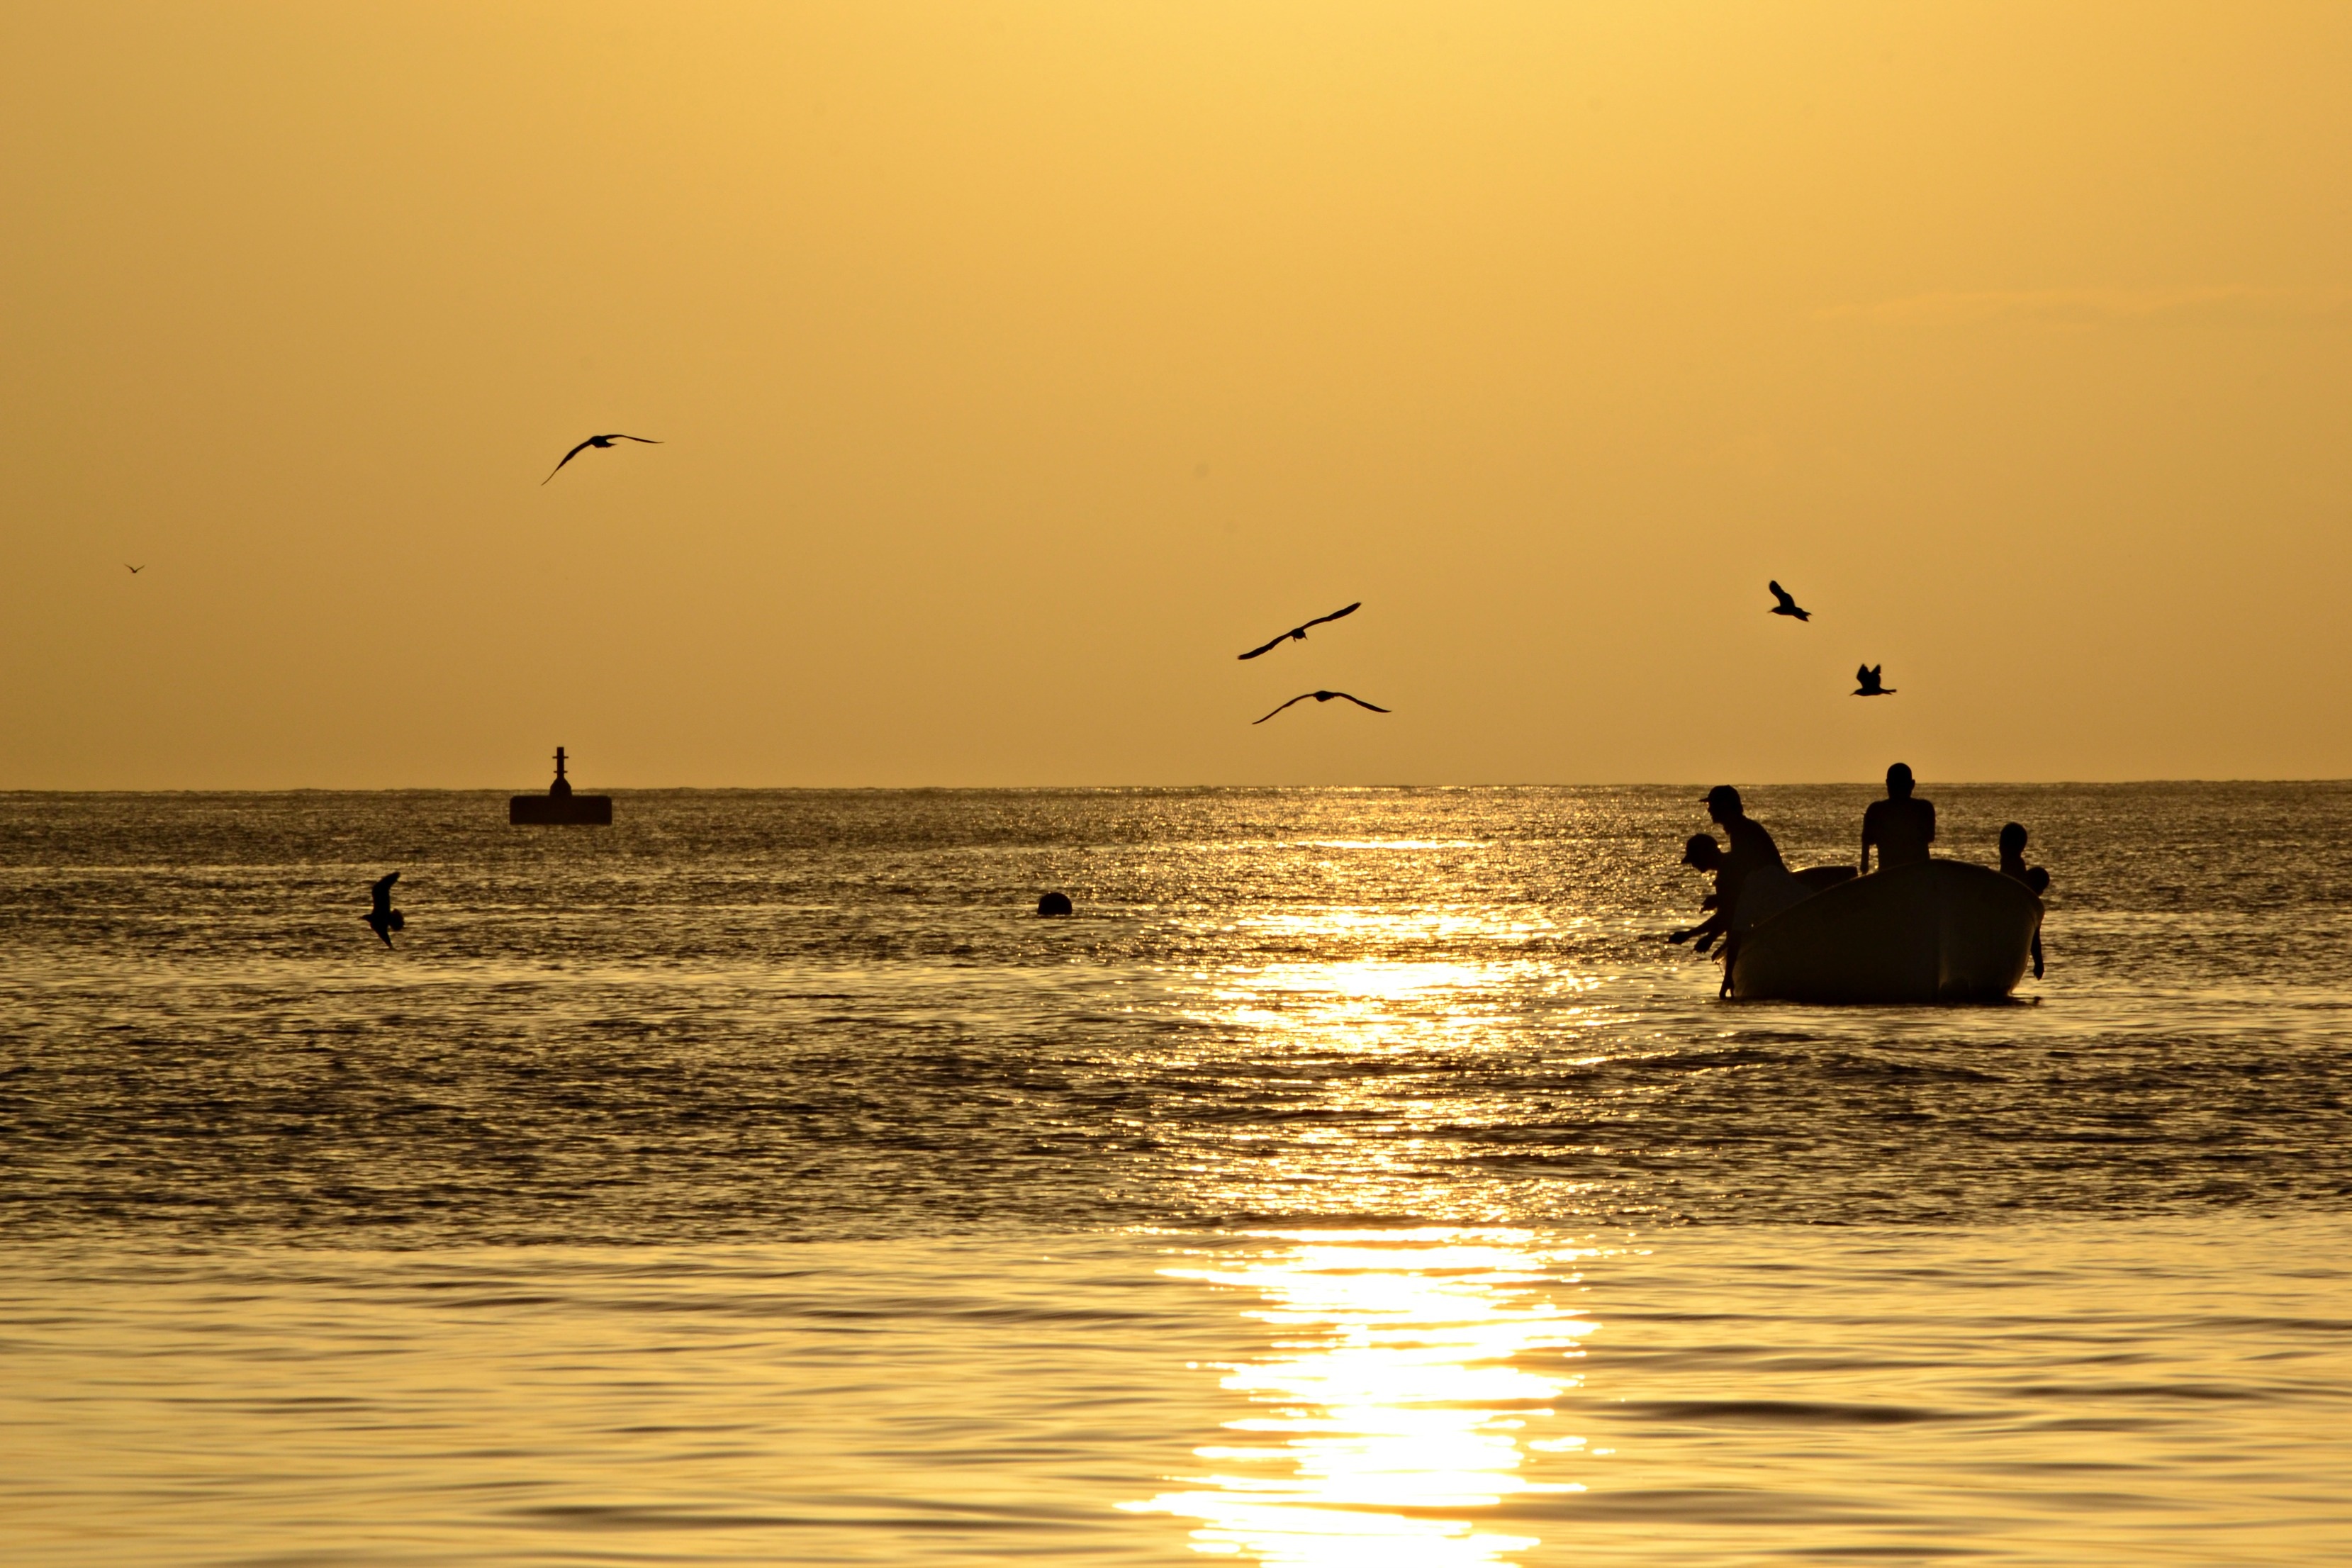
beach, sea, coast, sand, ocean, horizon, bird, sun, sunrise, sunset, morning, shore, wave, dawn, seabird, dusk, evening, bay, body of water